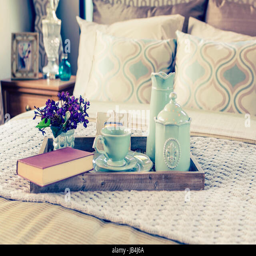
decorative tray with book , tea set and flower on the bed